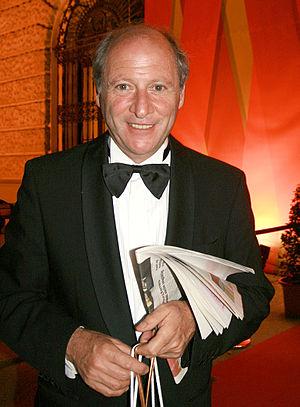
Robert Dornhelm est un réalisateur autrichien d'origine roumaine, né le 17 décembre 1947 à Timișoara.